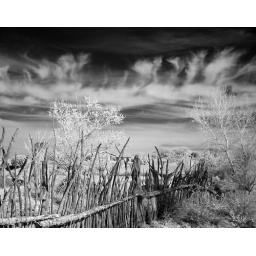
Black and white digital infrared of a fence near my home